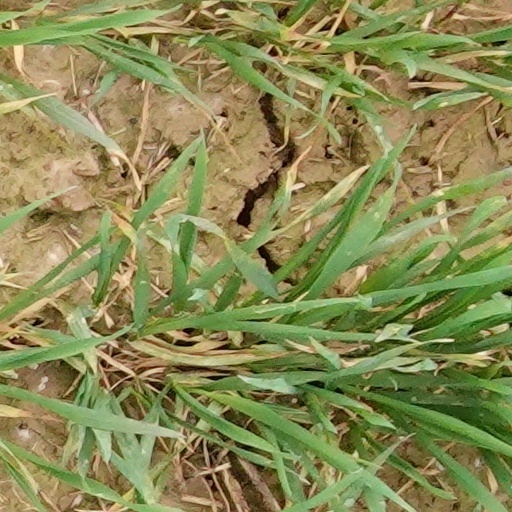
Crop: wheat